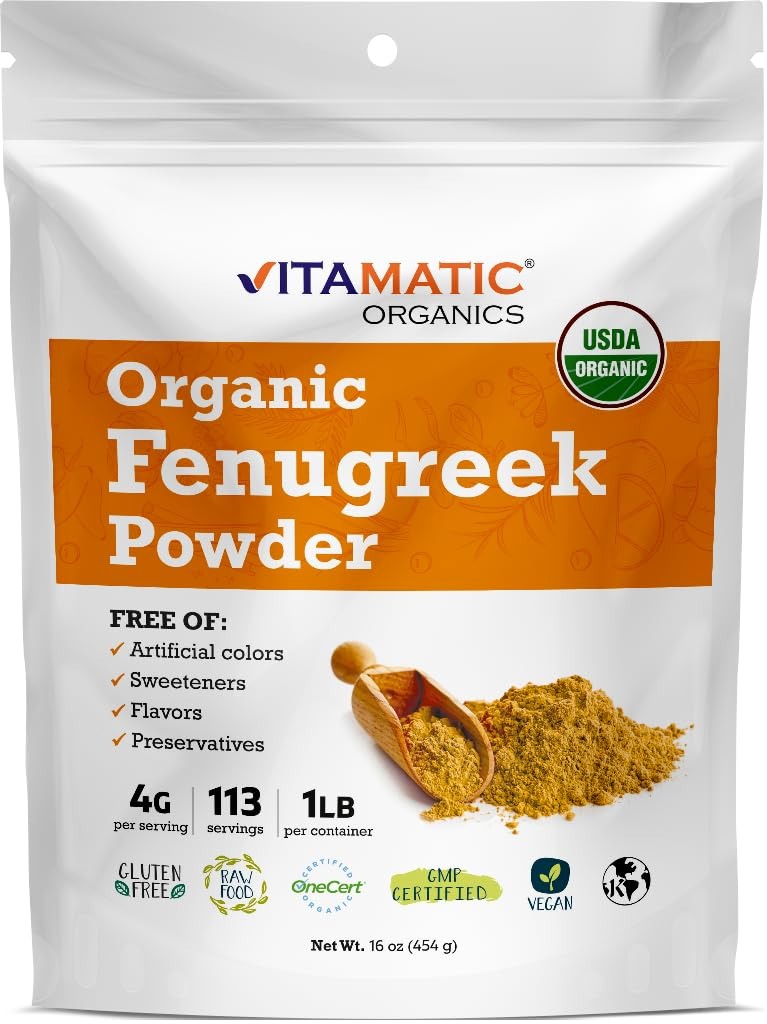
Item Name: Vitamatic Certified USDA Organic Fenugreek 1 Pound (16 Ounce) (Powders)
Bullet Point 1: PURE FENUGREEK POWDER - Vitamatic organic fenugreek powder are free of starch, soy, yeast, wheat, egg, artificial color, flavor, & preservatives.
Bullet Point 2: LACTATION & DIGESTIVE HEALTH - Promotes Healthy Lactation.
Bullet Point 3: GREAT ADDITION TO MEAL - Its bitter and sweet flavor is used in soups, dals, bean and vegetable dishes, and fish and seafood dishes.Originated from India Whole Fenugreek Seeds are very powerful in flavor ranging from bitter to sharp similar to sweet celery.
Bullet Point 4: AYURVEDIC HERB - Ayurveda is a traditional practice of medicine of India. Ayurvedic herbs cleanse the body, boost immunity, and keep the mind, body, and spirit in balance
Bullet Point 5: QUALITY & PURITY: Made in a GMP Compliant, FDA Registered Facility
Product Description: Vitamatic Certified USDA Organic Fenugreek 1 Pound (16 Ounce)
Value: 16.0
Unit: Ounce

Price: 11.99